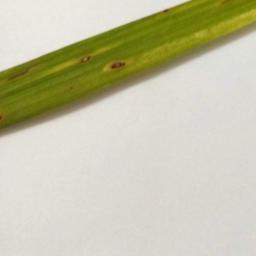
Label: Rice___Leaf_Blast